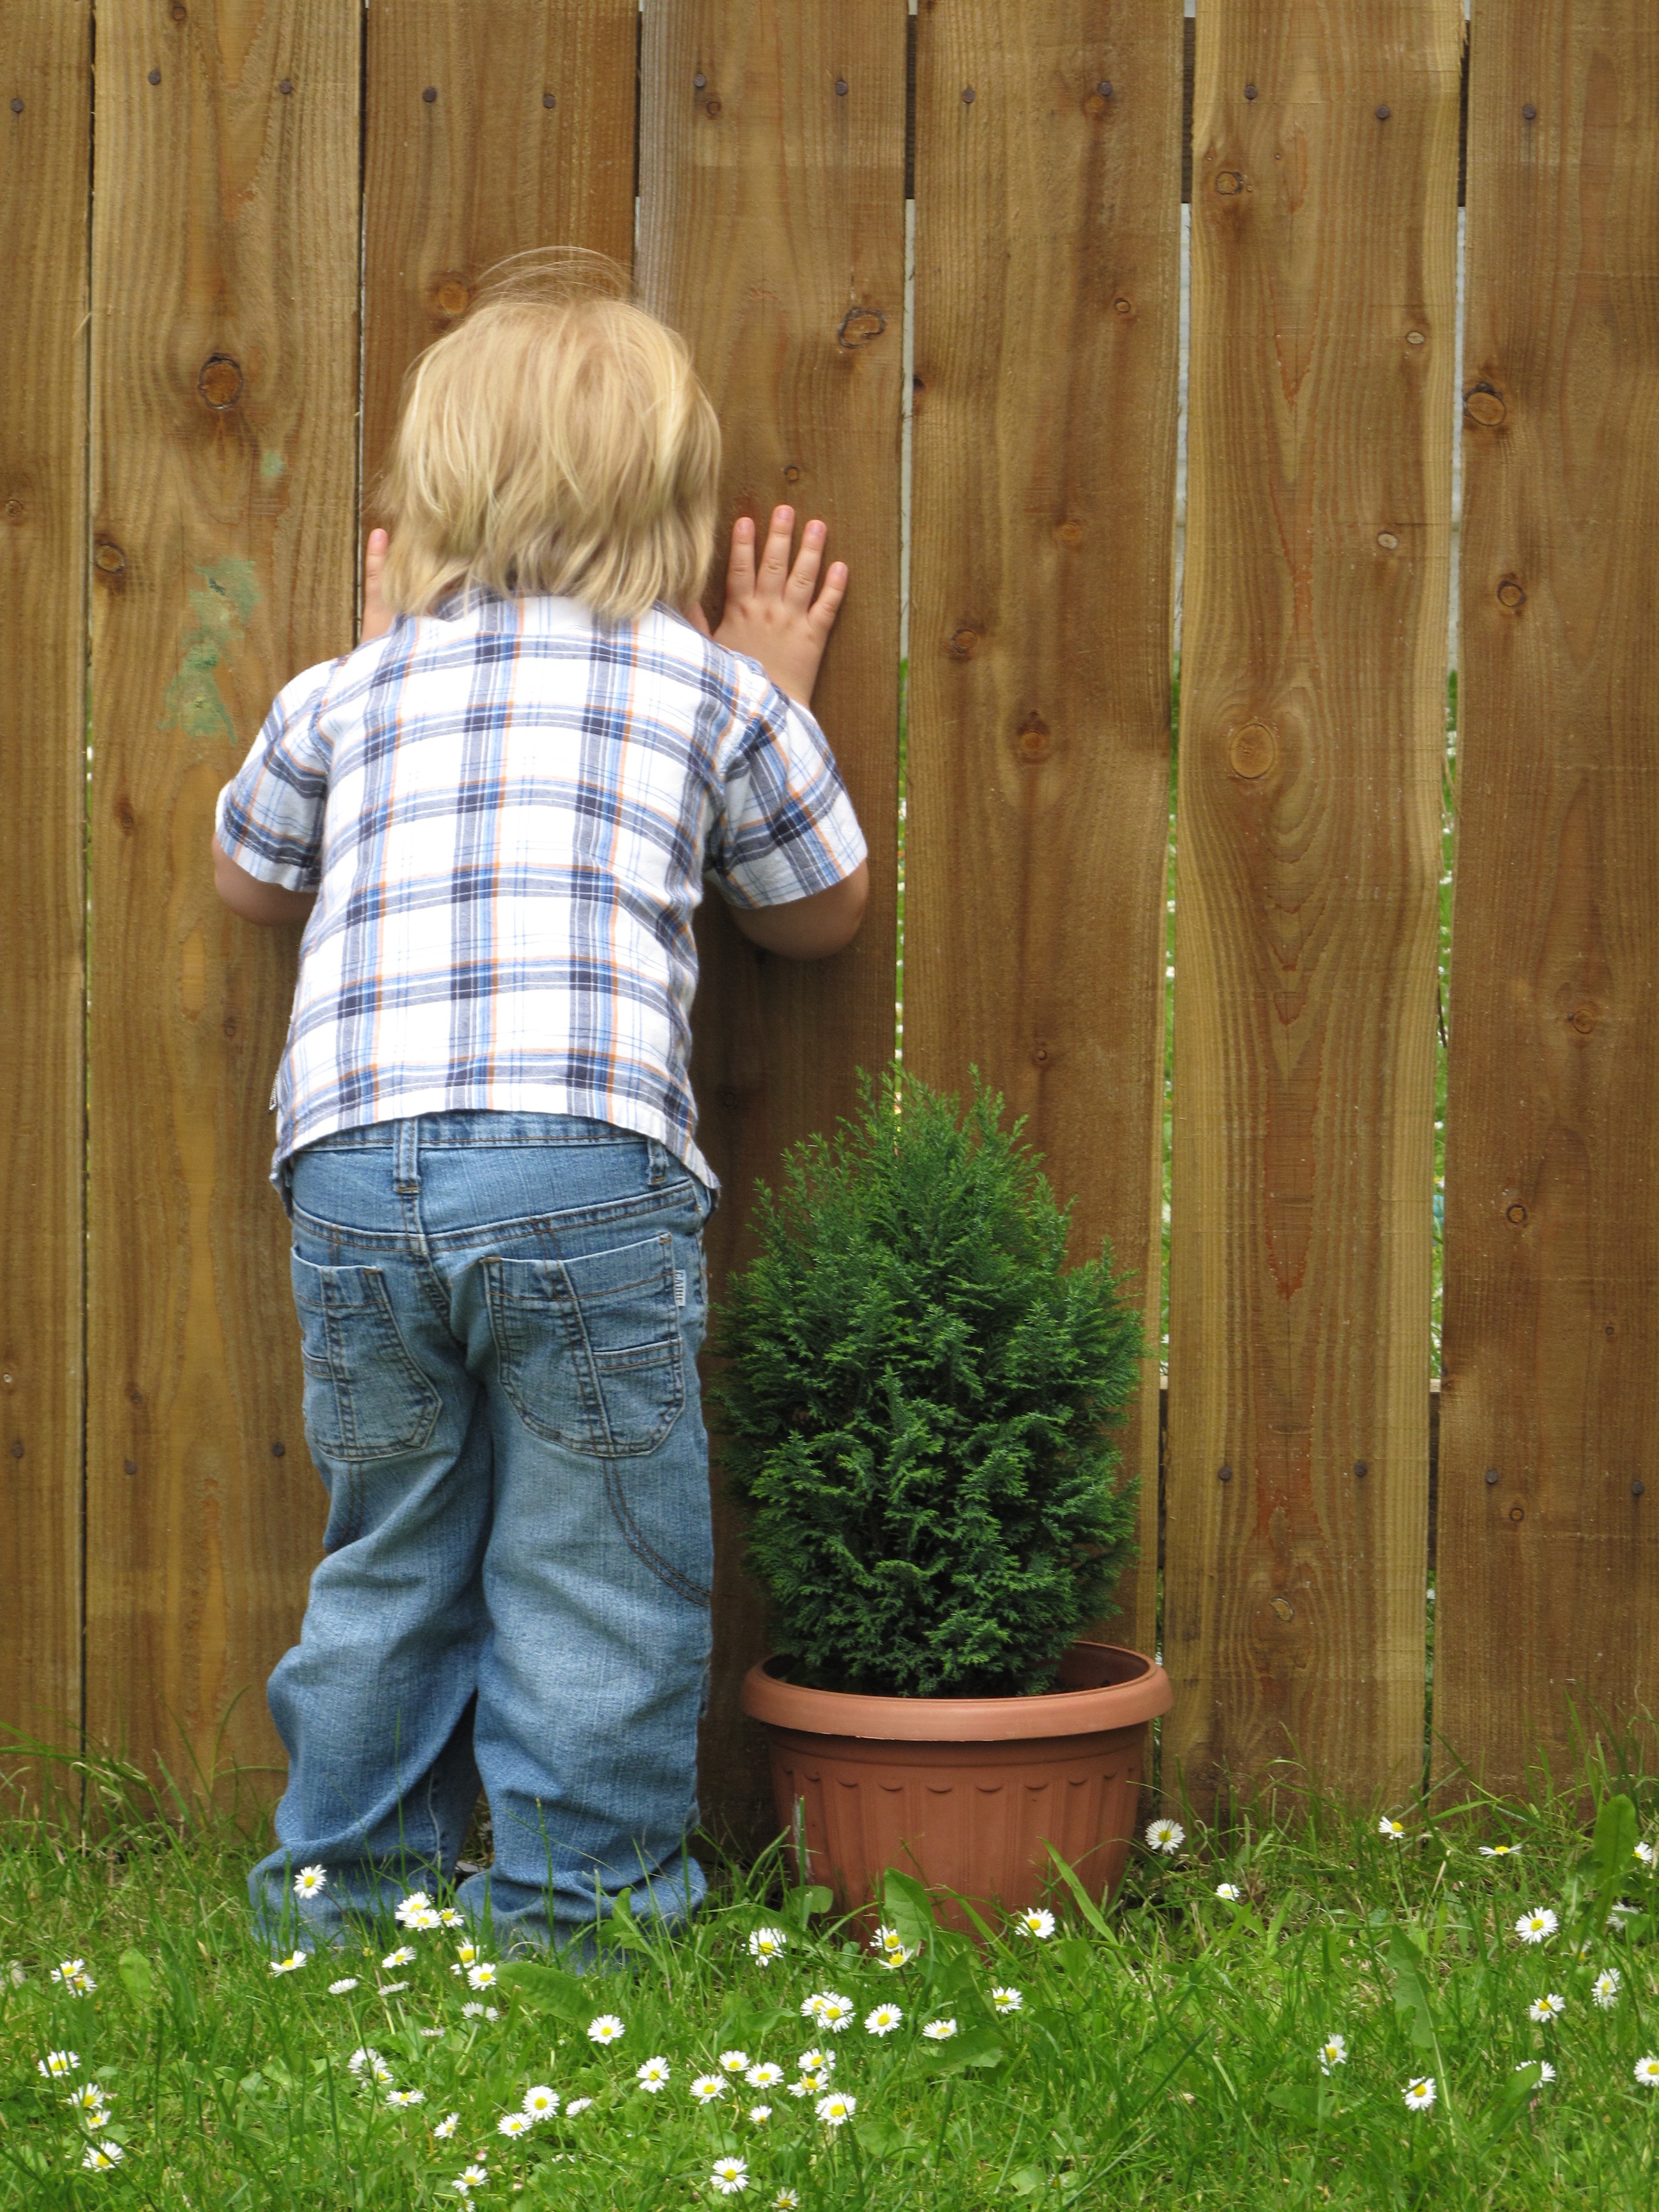
grass, wood, lawn, flower, boy, kid, young, green, backyard, soil, child, garden, little, yard, watching, hiding, gardener, man made object, grass family, outdoor structure